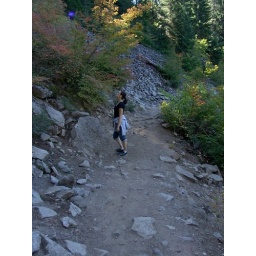
Hike to and/or around mirror lake